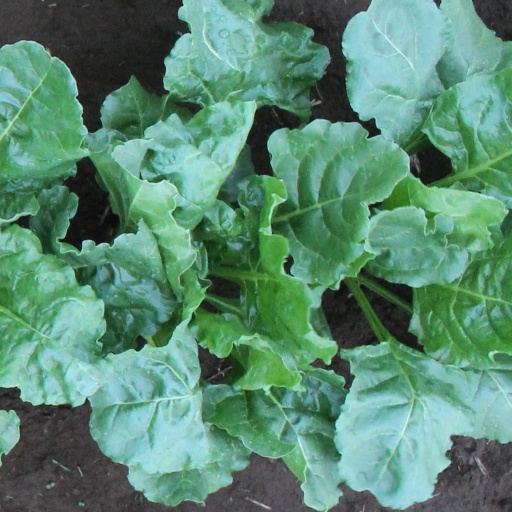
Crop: sugar beet